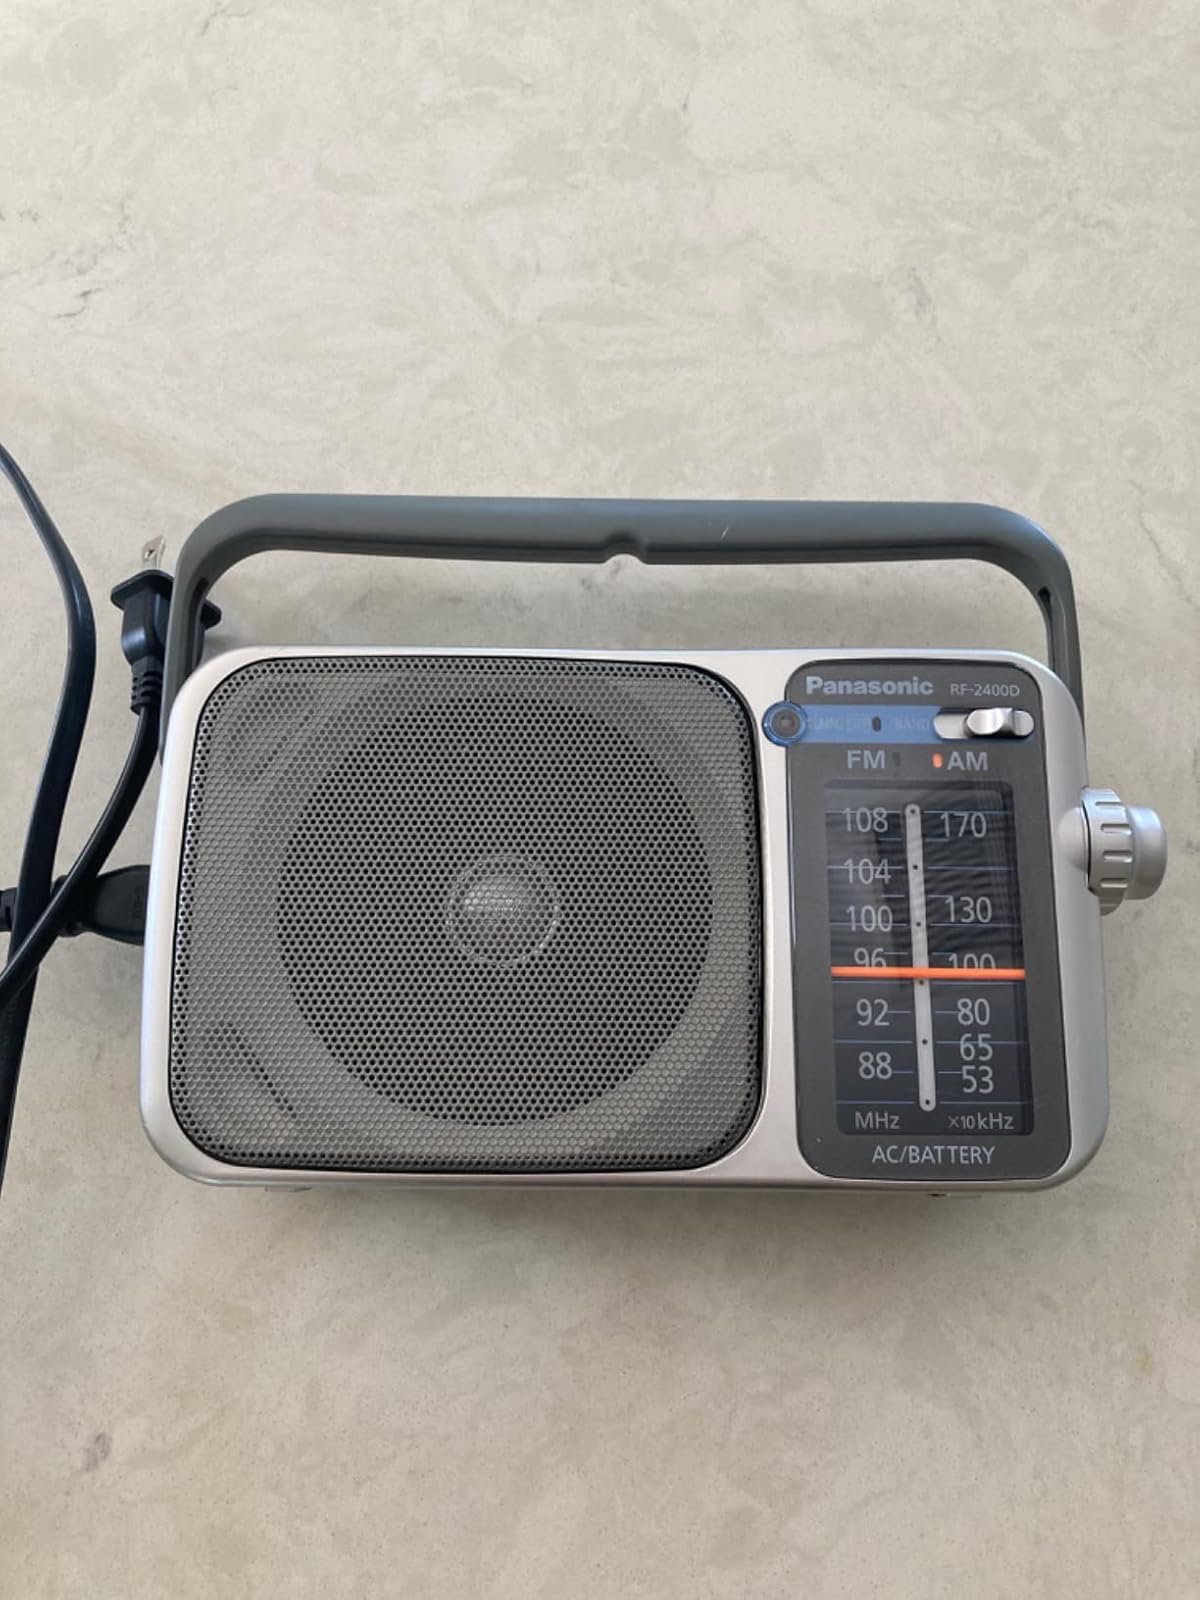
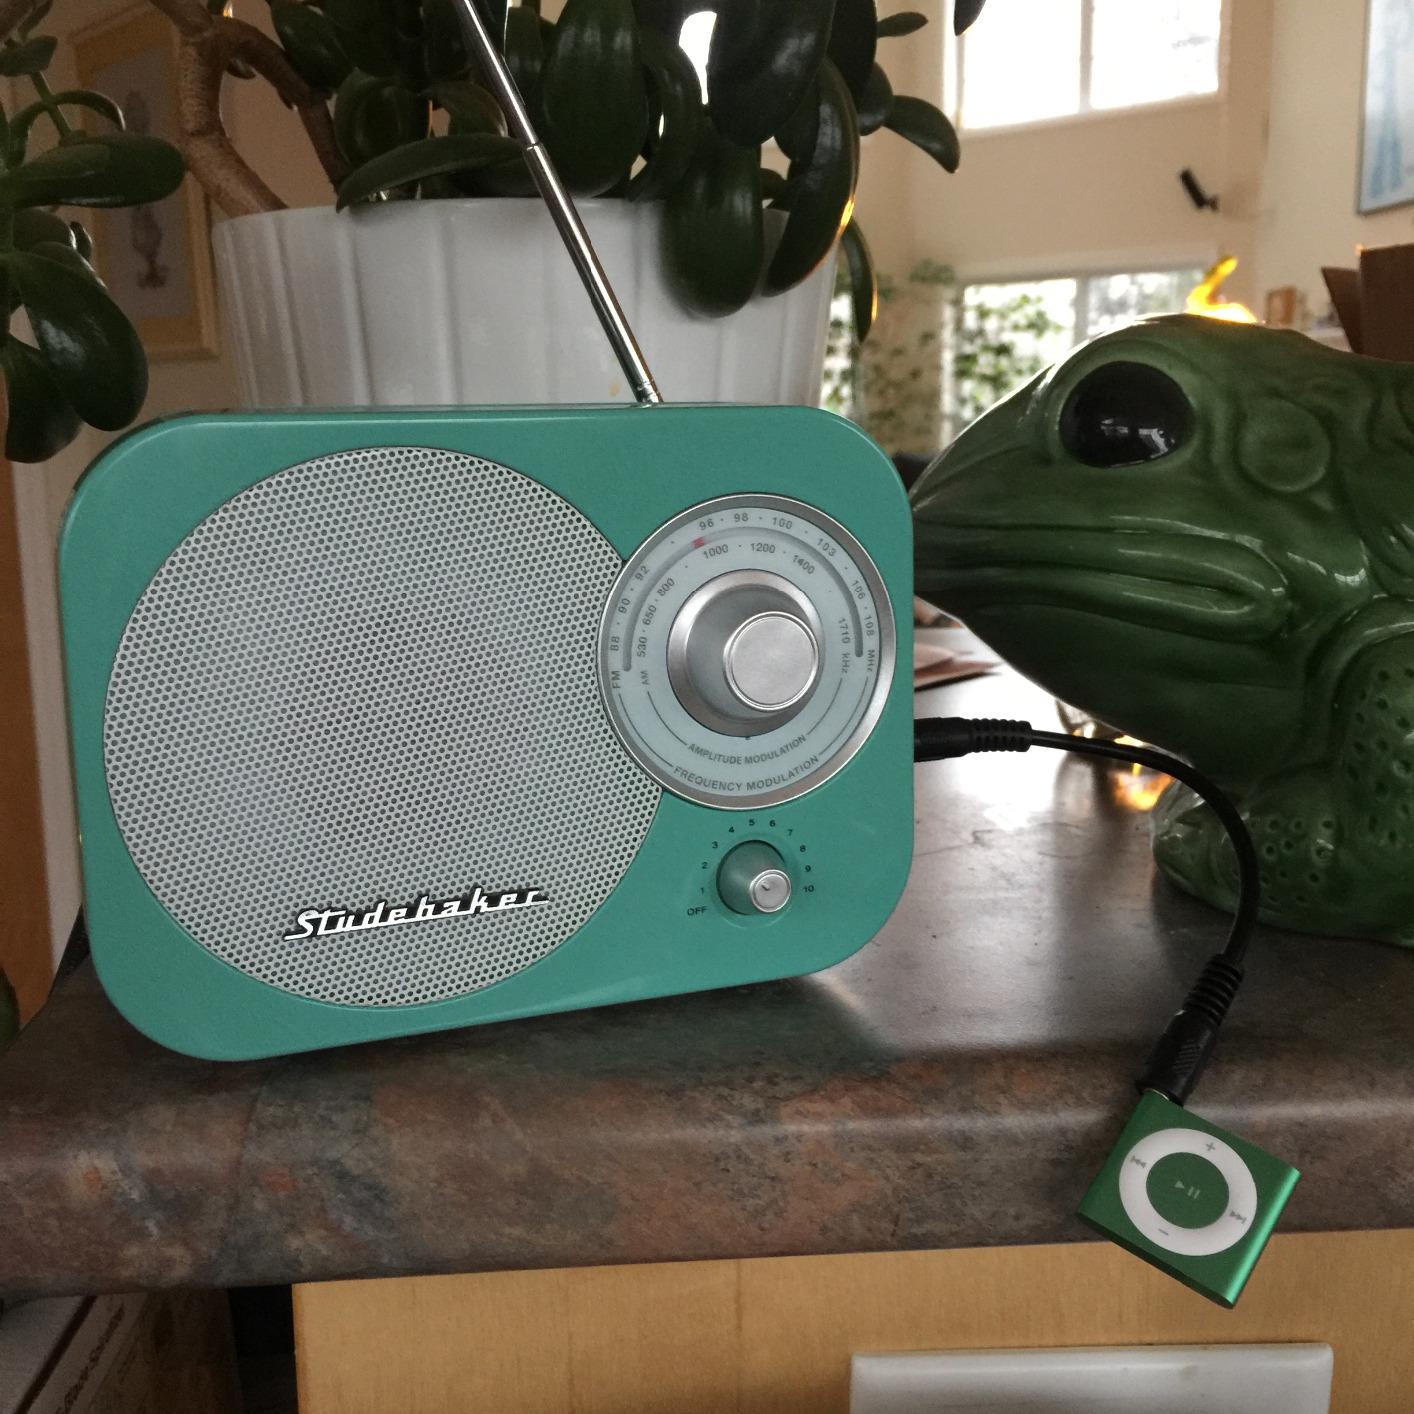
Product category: radio
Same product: no